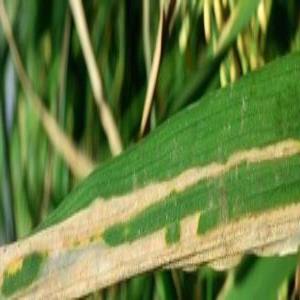
Disease: Bacterialblight